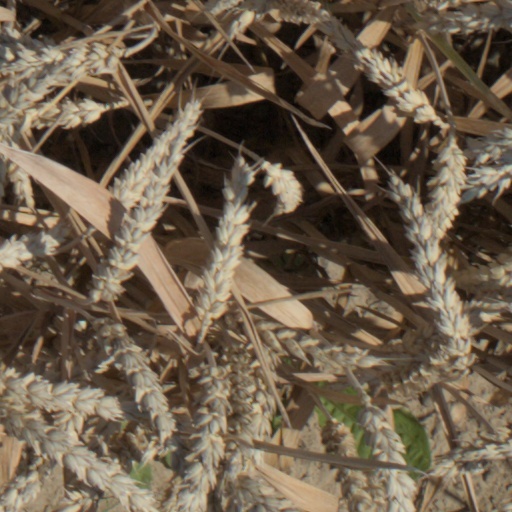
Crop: wheat